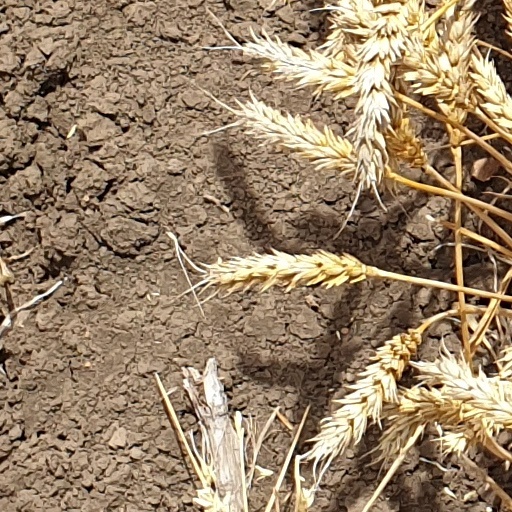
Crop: wheat